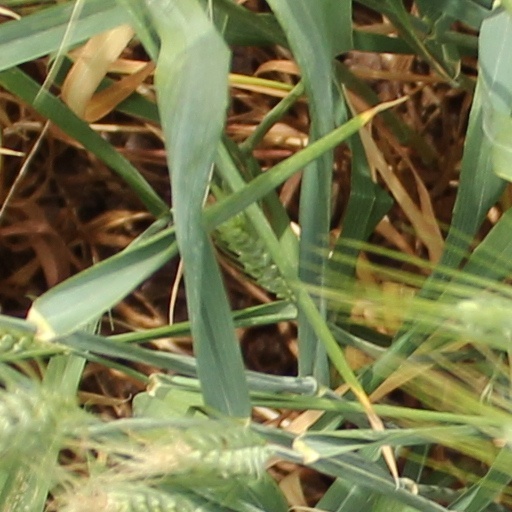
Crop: wheat